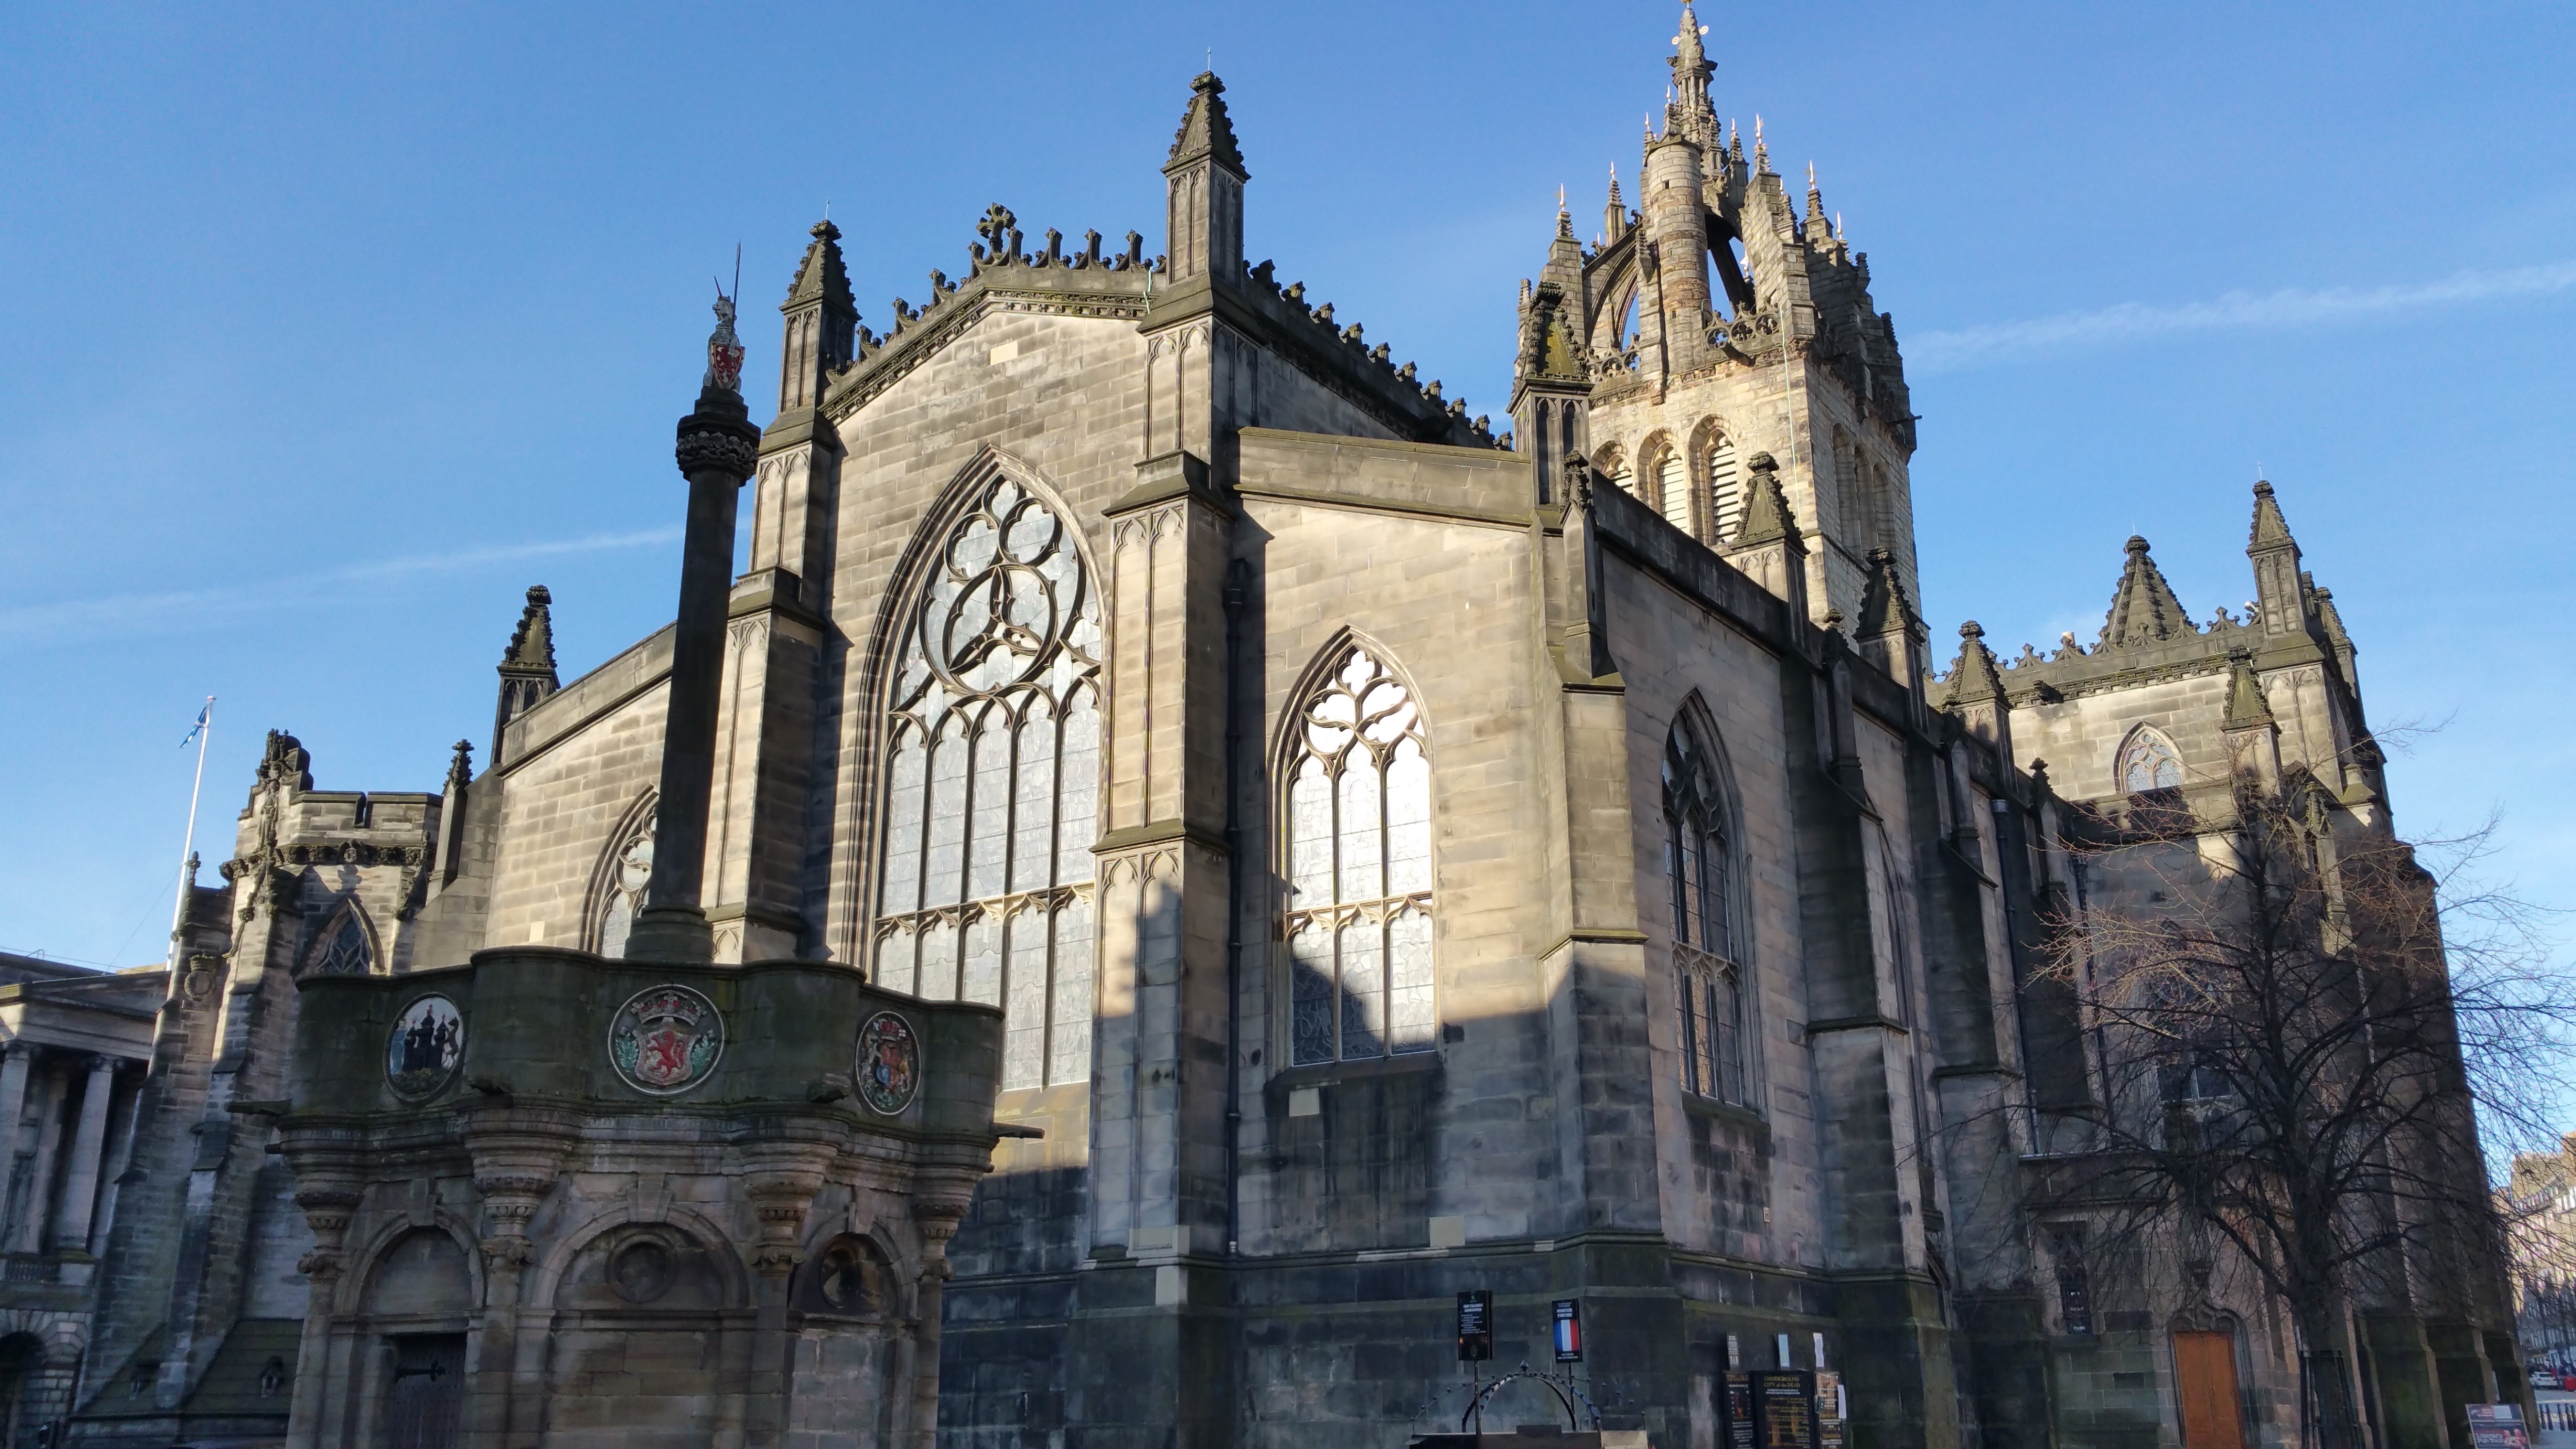
building, facade, church, cathedral, place of worship, medieval architecture, spire, scotland, basilica, edinburgh, gothic architecture, tours, historic site, st giles